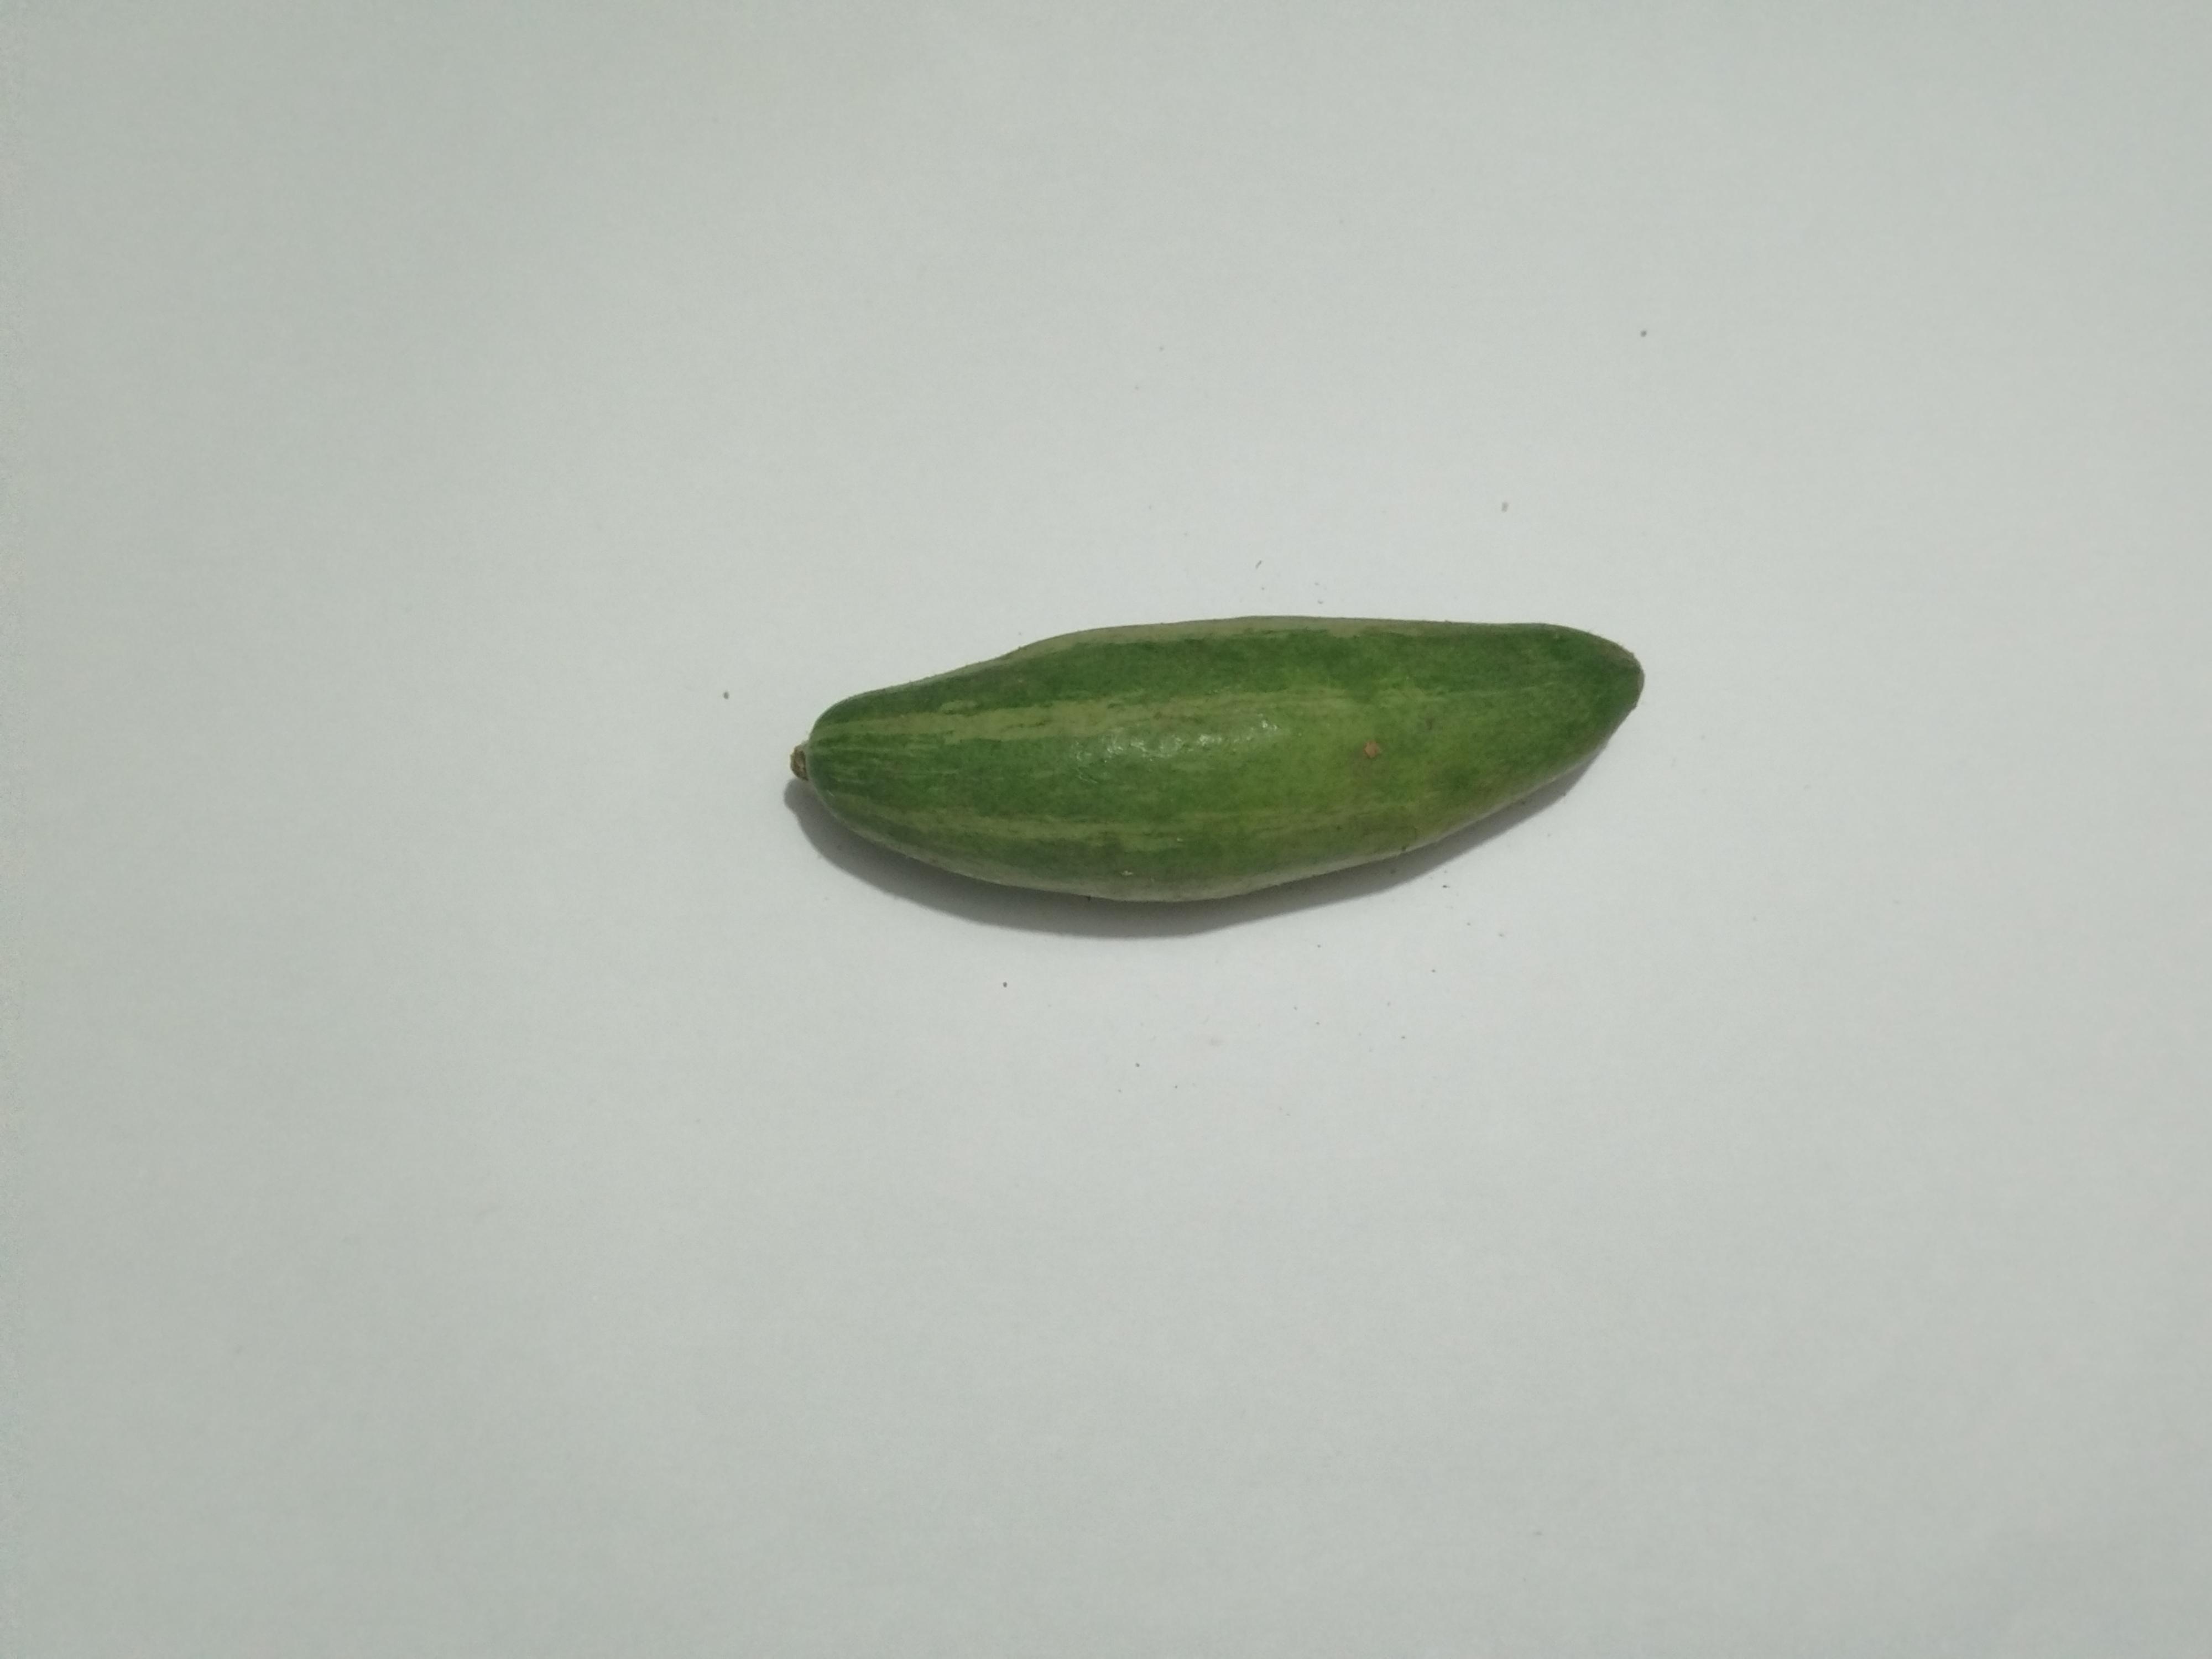
Label: Pointed gourd